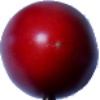
Label: Tamarillo 1